William Edward Hartpole Lecky

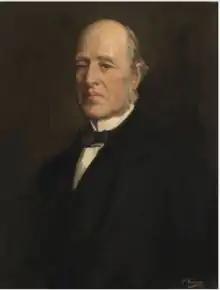
Portrait by John Lavery, 1903

William Edward Hartpole Lecky, (26 March 1838 – 22 October 1903) was an Irish historian, essayist, and political theorist with Whig proclivities. His major work was an eight-volume "History of England during the Eighteenth Century".